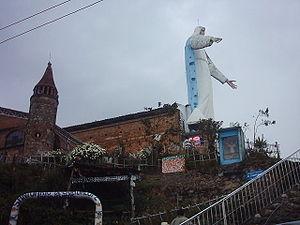
Le cerro de Guadalupe, situé dans la cordillère Orientale, est l'un des plus remarquables cerros orientales environnant Bogota, la capitale de la Colombie. Tout comme le cerro de Monserrate, il semble protéger la ville. Ces deux cerros bordent, à l'est, la savane de Bogota.